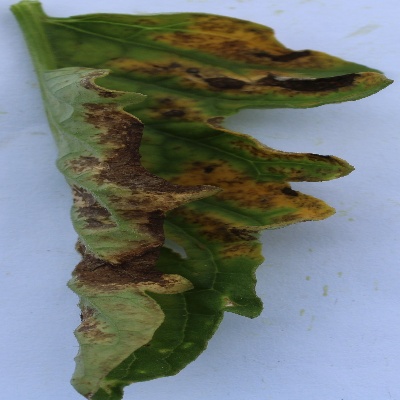
Crop: Tomato
Condition: verticulium wilt